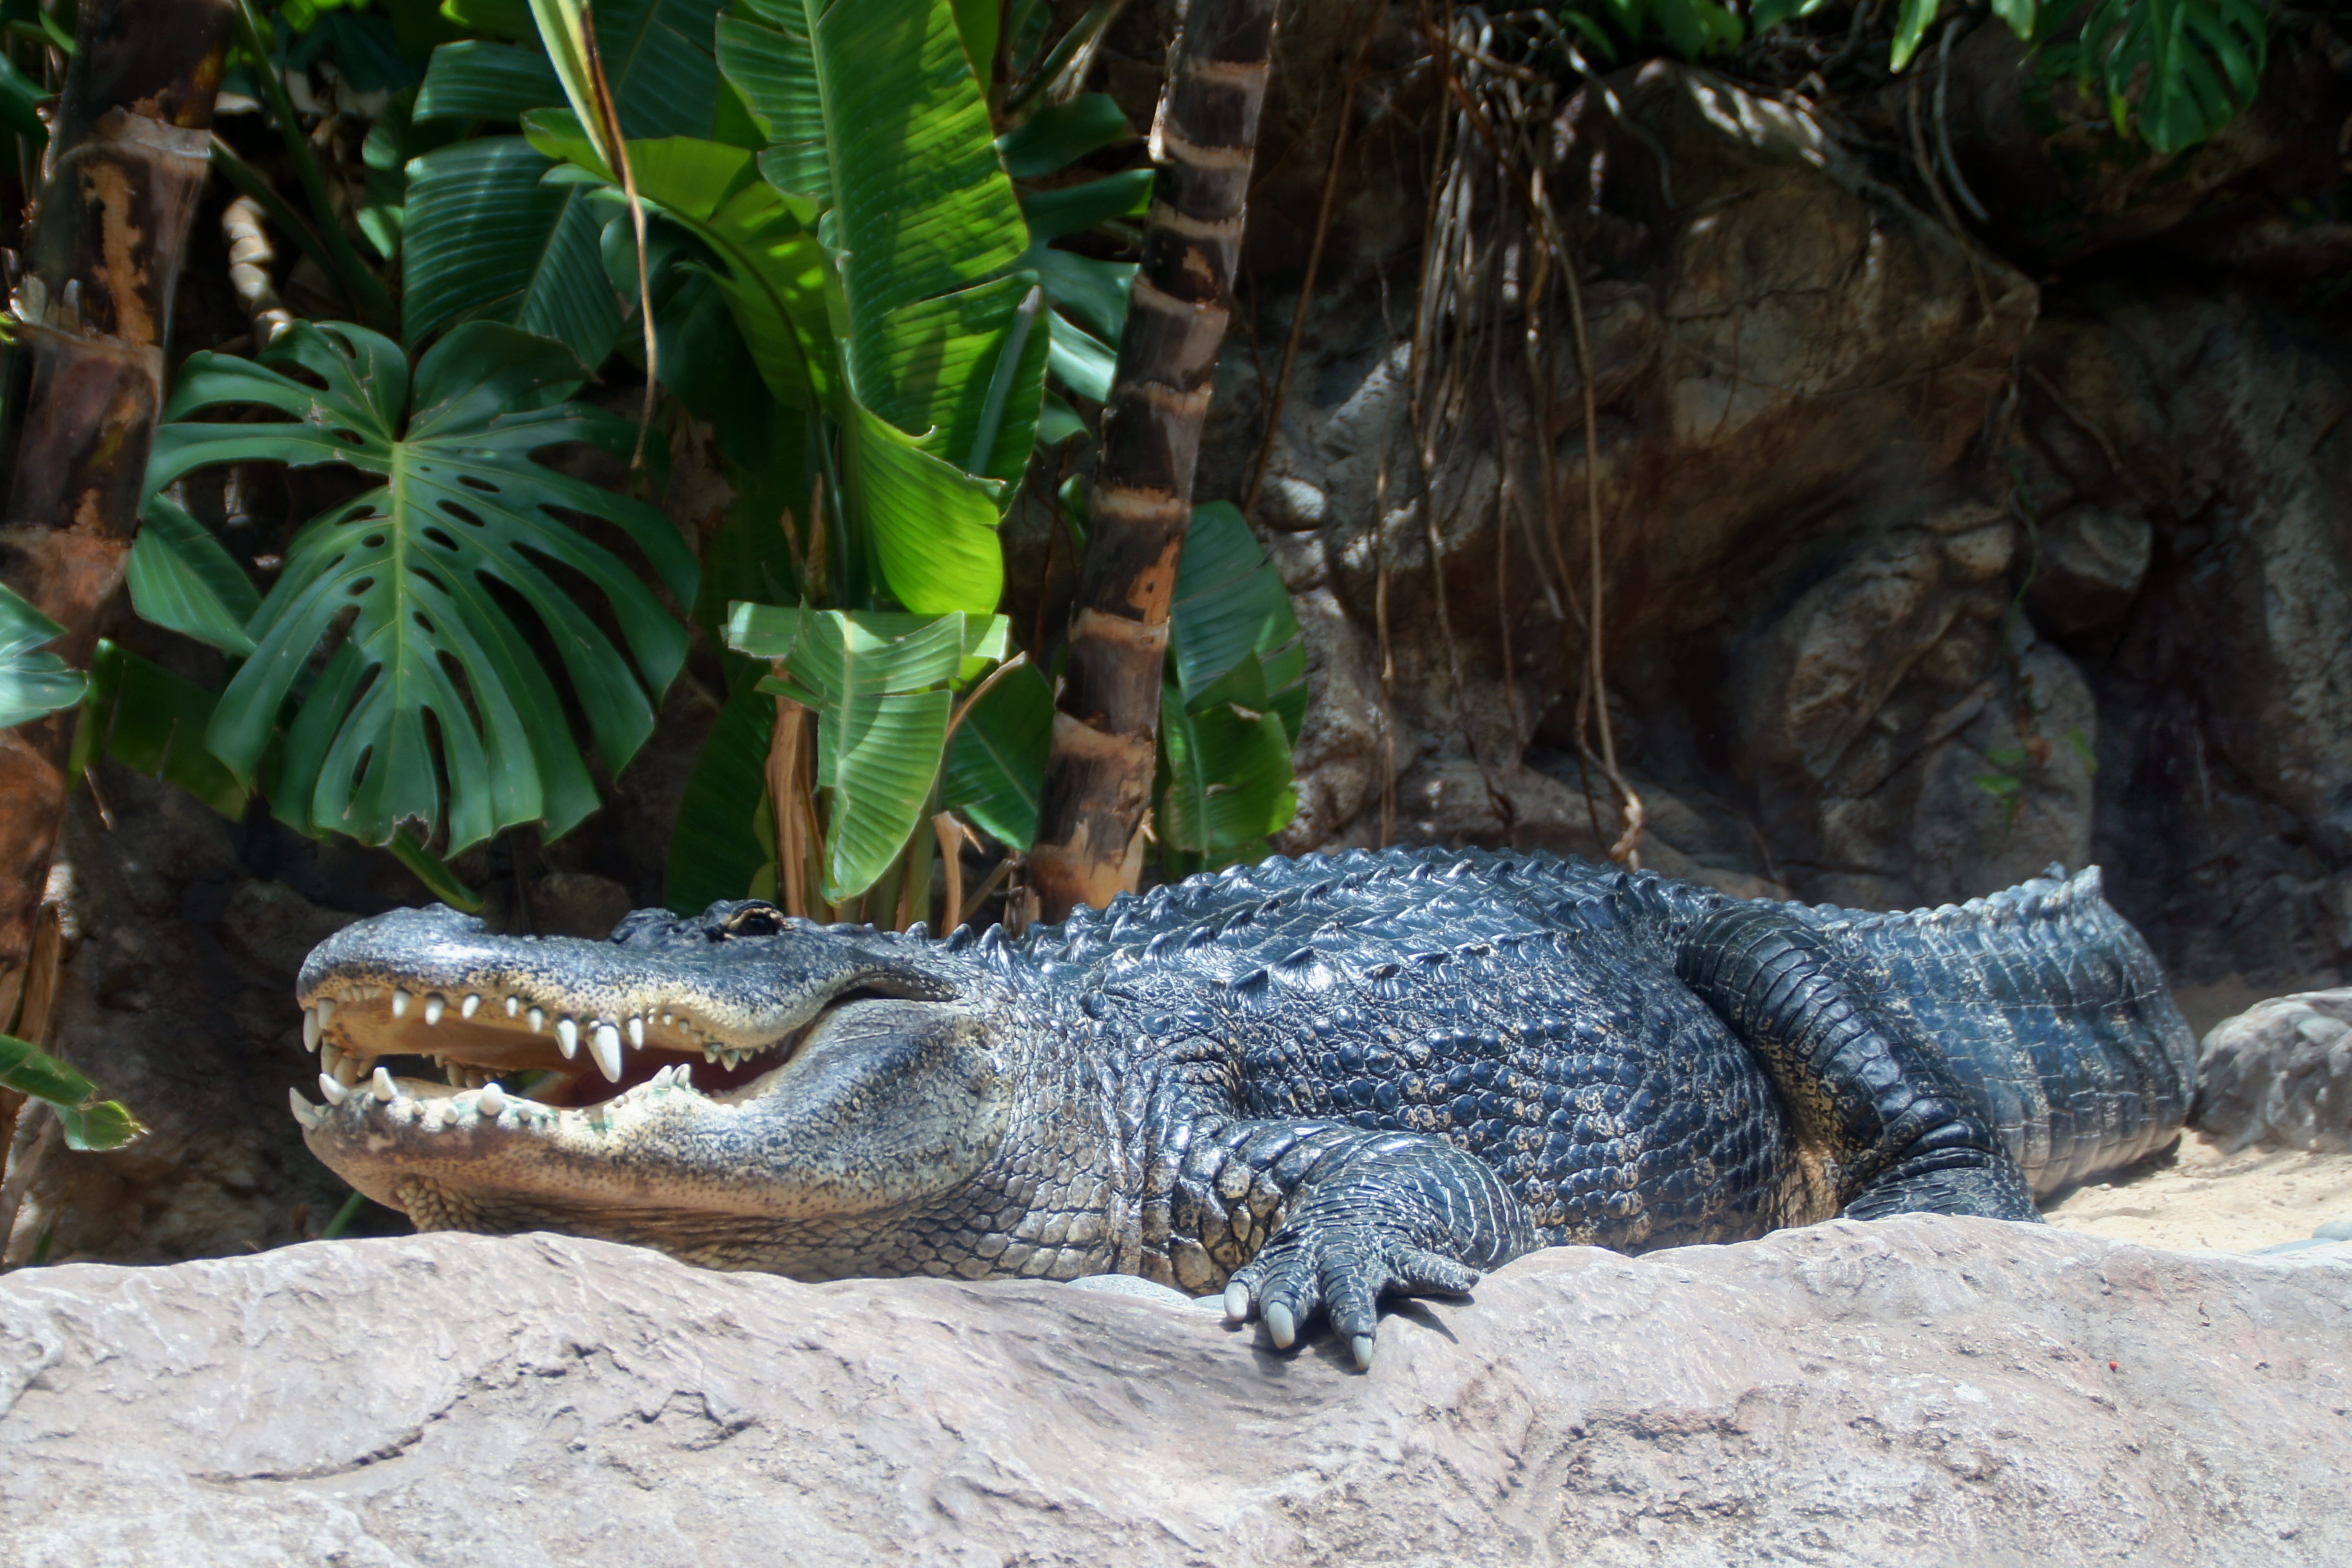
animal, wildlife, zoo, jungle, reptile, iguana, fauna, crocodile, alligator, vertebrate, tooth, crocodilia, american alligator, nile crocodile